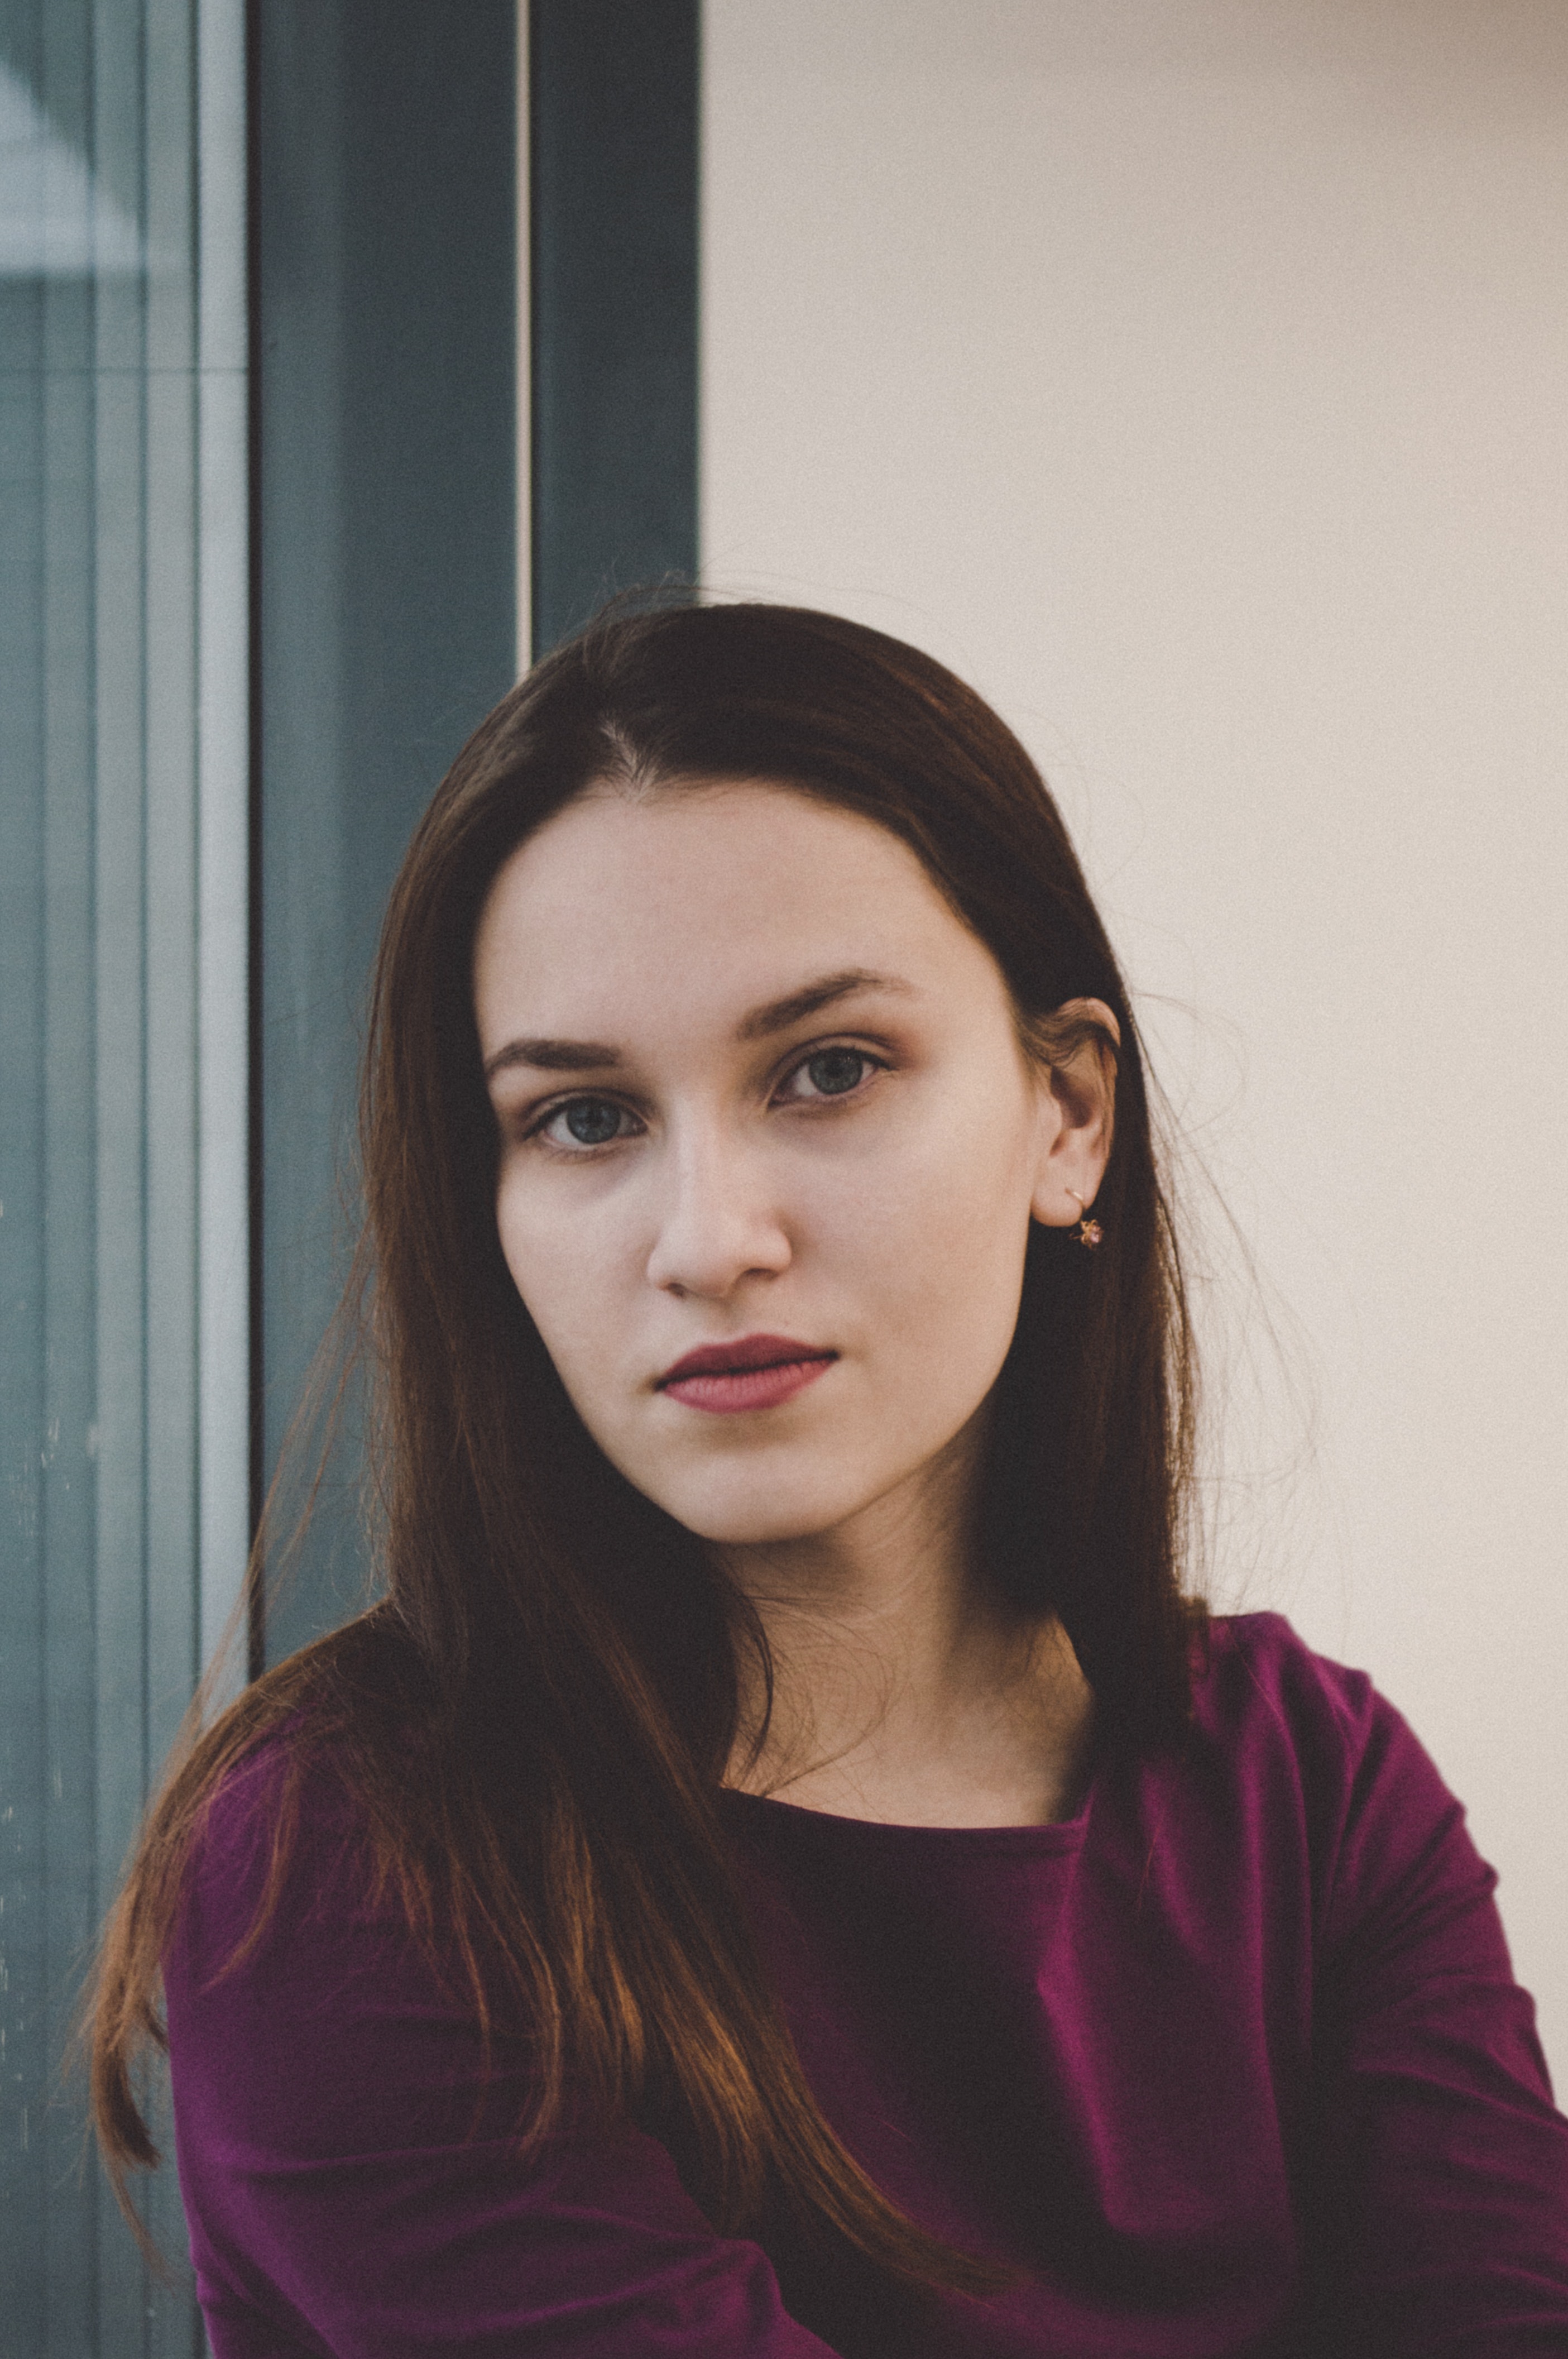
face, hair, lip, eyebrow, pink, hairstyle, beauty, head, purple, chin, skin, forehead, cheek, long hair, eye, brown hair, fashion, black hair, shoulder, smile, Material property, mouth, photography, jaw, magenta, photo shoot, dress, model, portrait, ear, eyelash